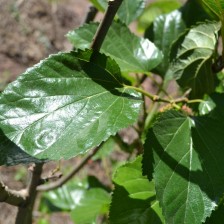
Variety: ChiangMaiBuriram60